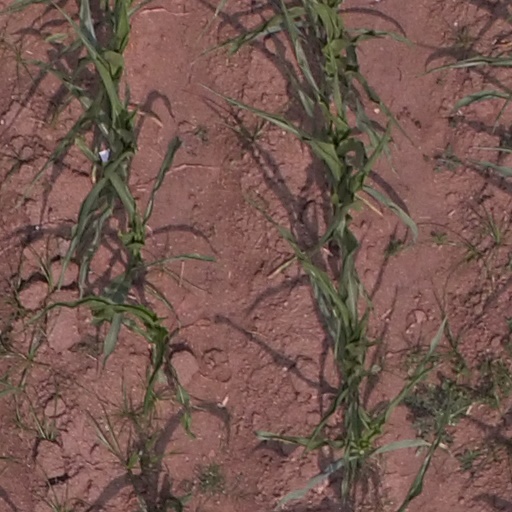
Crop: maize; corn